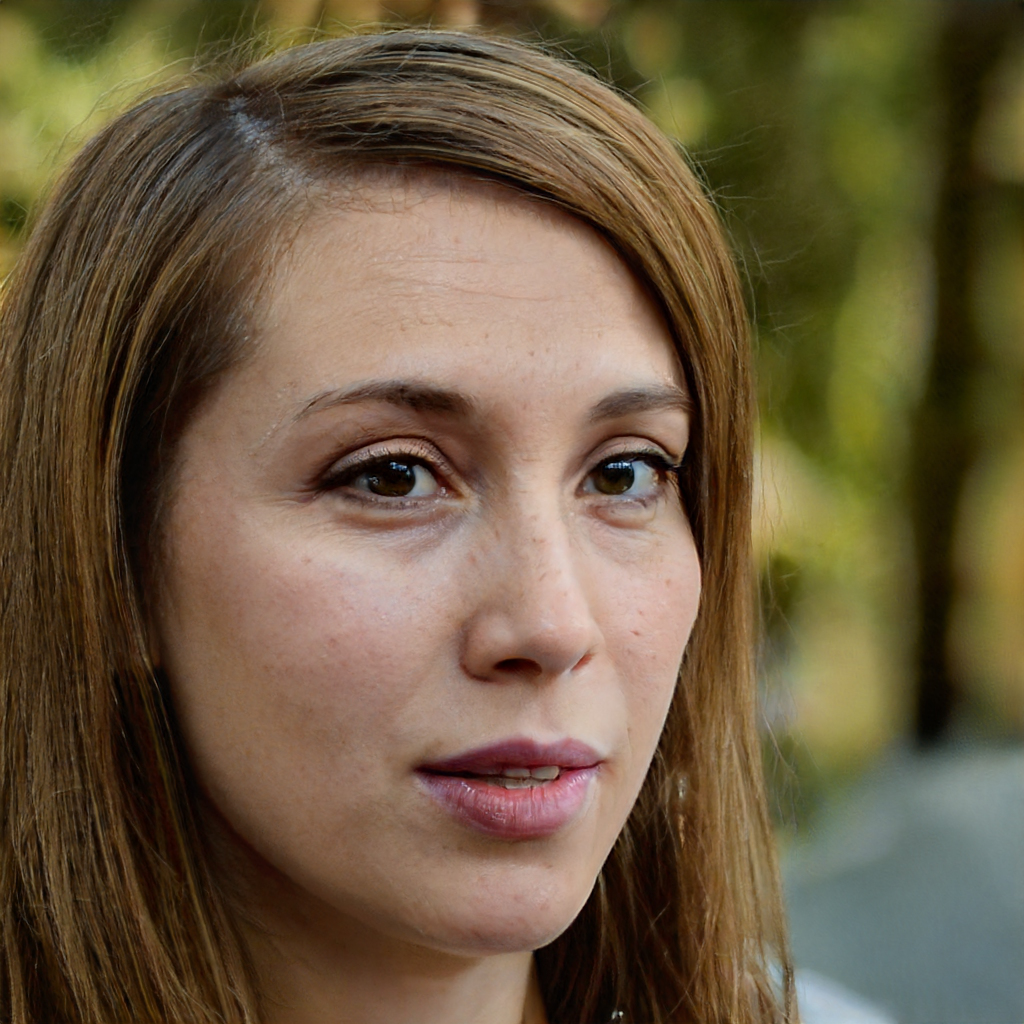
Gender: Female